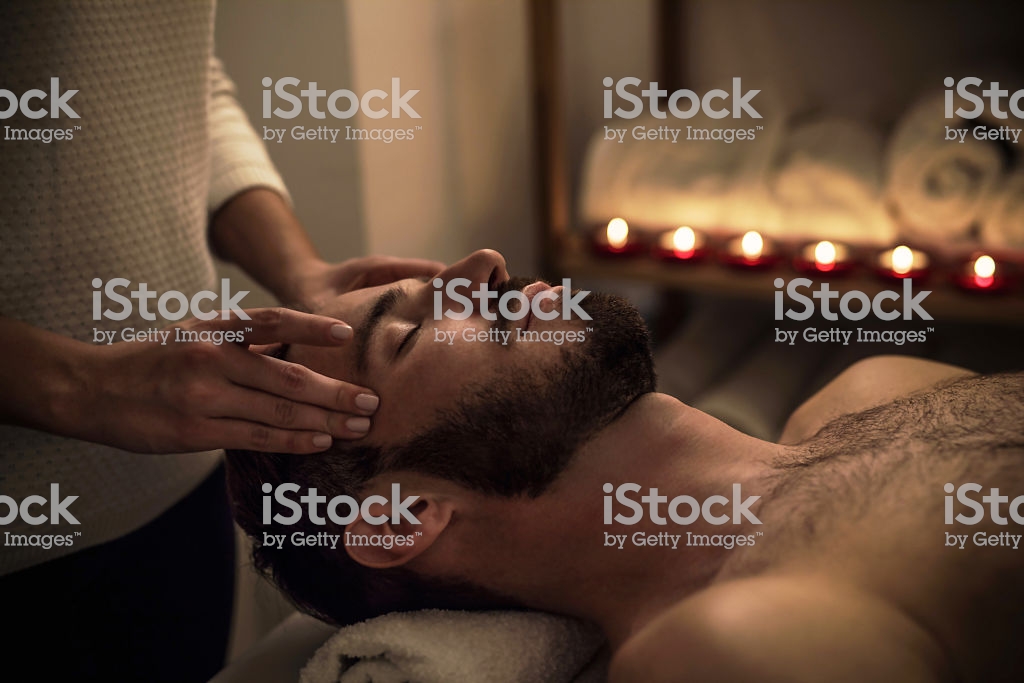
Gender: men